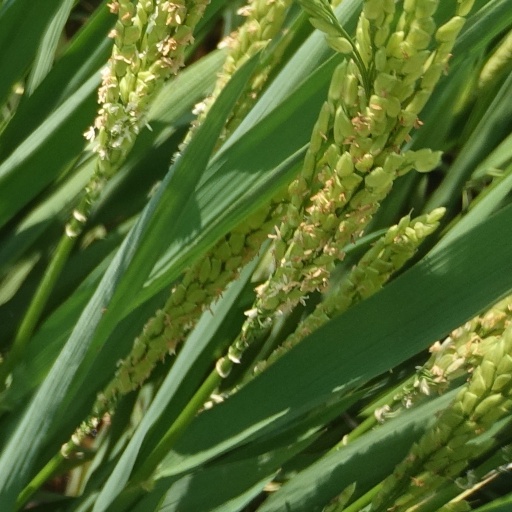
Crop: rice